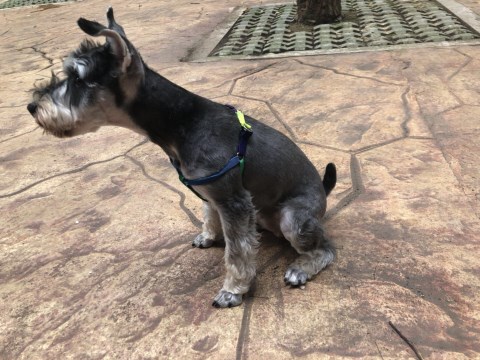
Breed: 2342-n000102-miniature_schnauzer